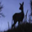
Label: deer